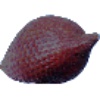
Label: salak